Suzuki Fronte

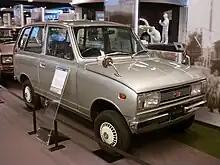
1969 LS10 Fronte Van

In May 1963, two of the recently introduced FE-powered Suzuki Frontes came in first and second in their class at the inaugural Japanese Grand Prix (Class C1, for engines with less than 400 cc), with an average speed of . Two more Frontes came in fourth and eighth places. The winning driver was Osamu Mochizuki (望月 修) who crossed the finish line just ahead of teammate Haruhisa Fujita (藤田 晴久), both a full minute ahead of the third-placed Subaru 360. The fastest lap was also made by a Fronte, by eighth-place finisher Isamu Kawashima, who managed a lap speed of around the course.